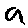
Label: 9